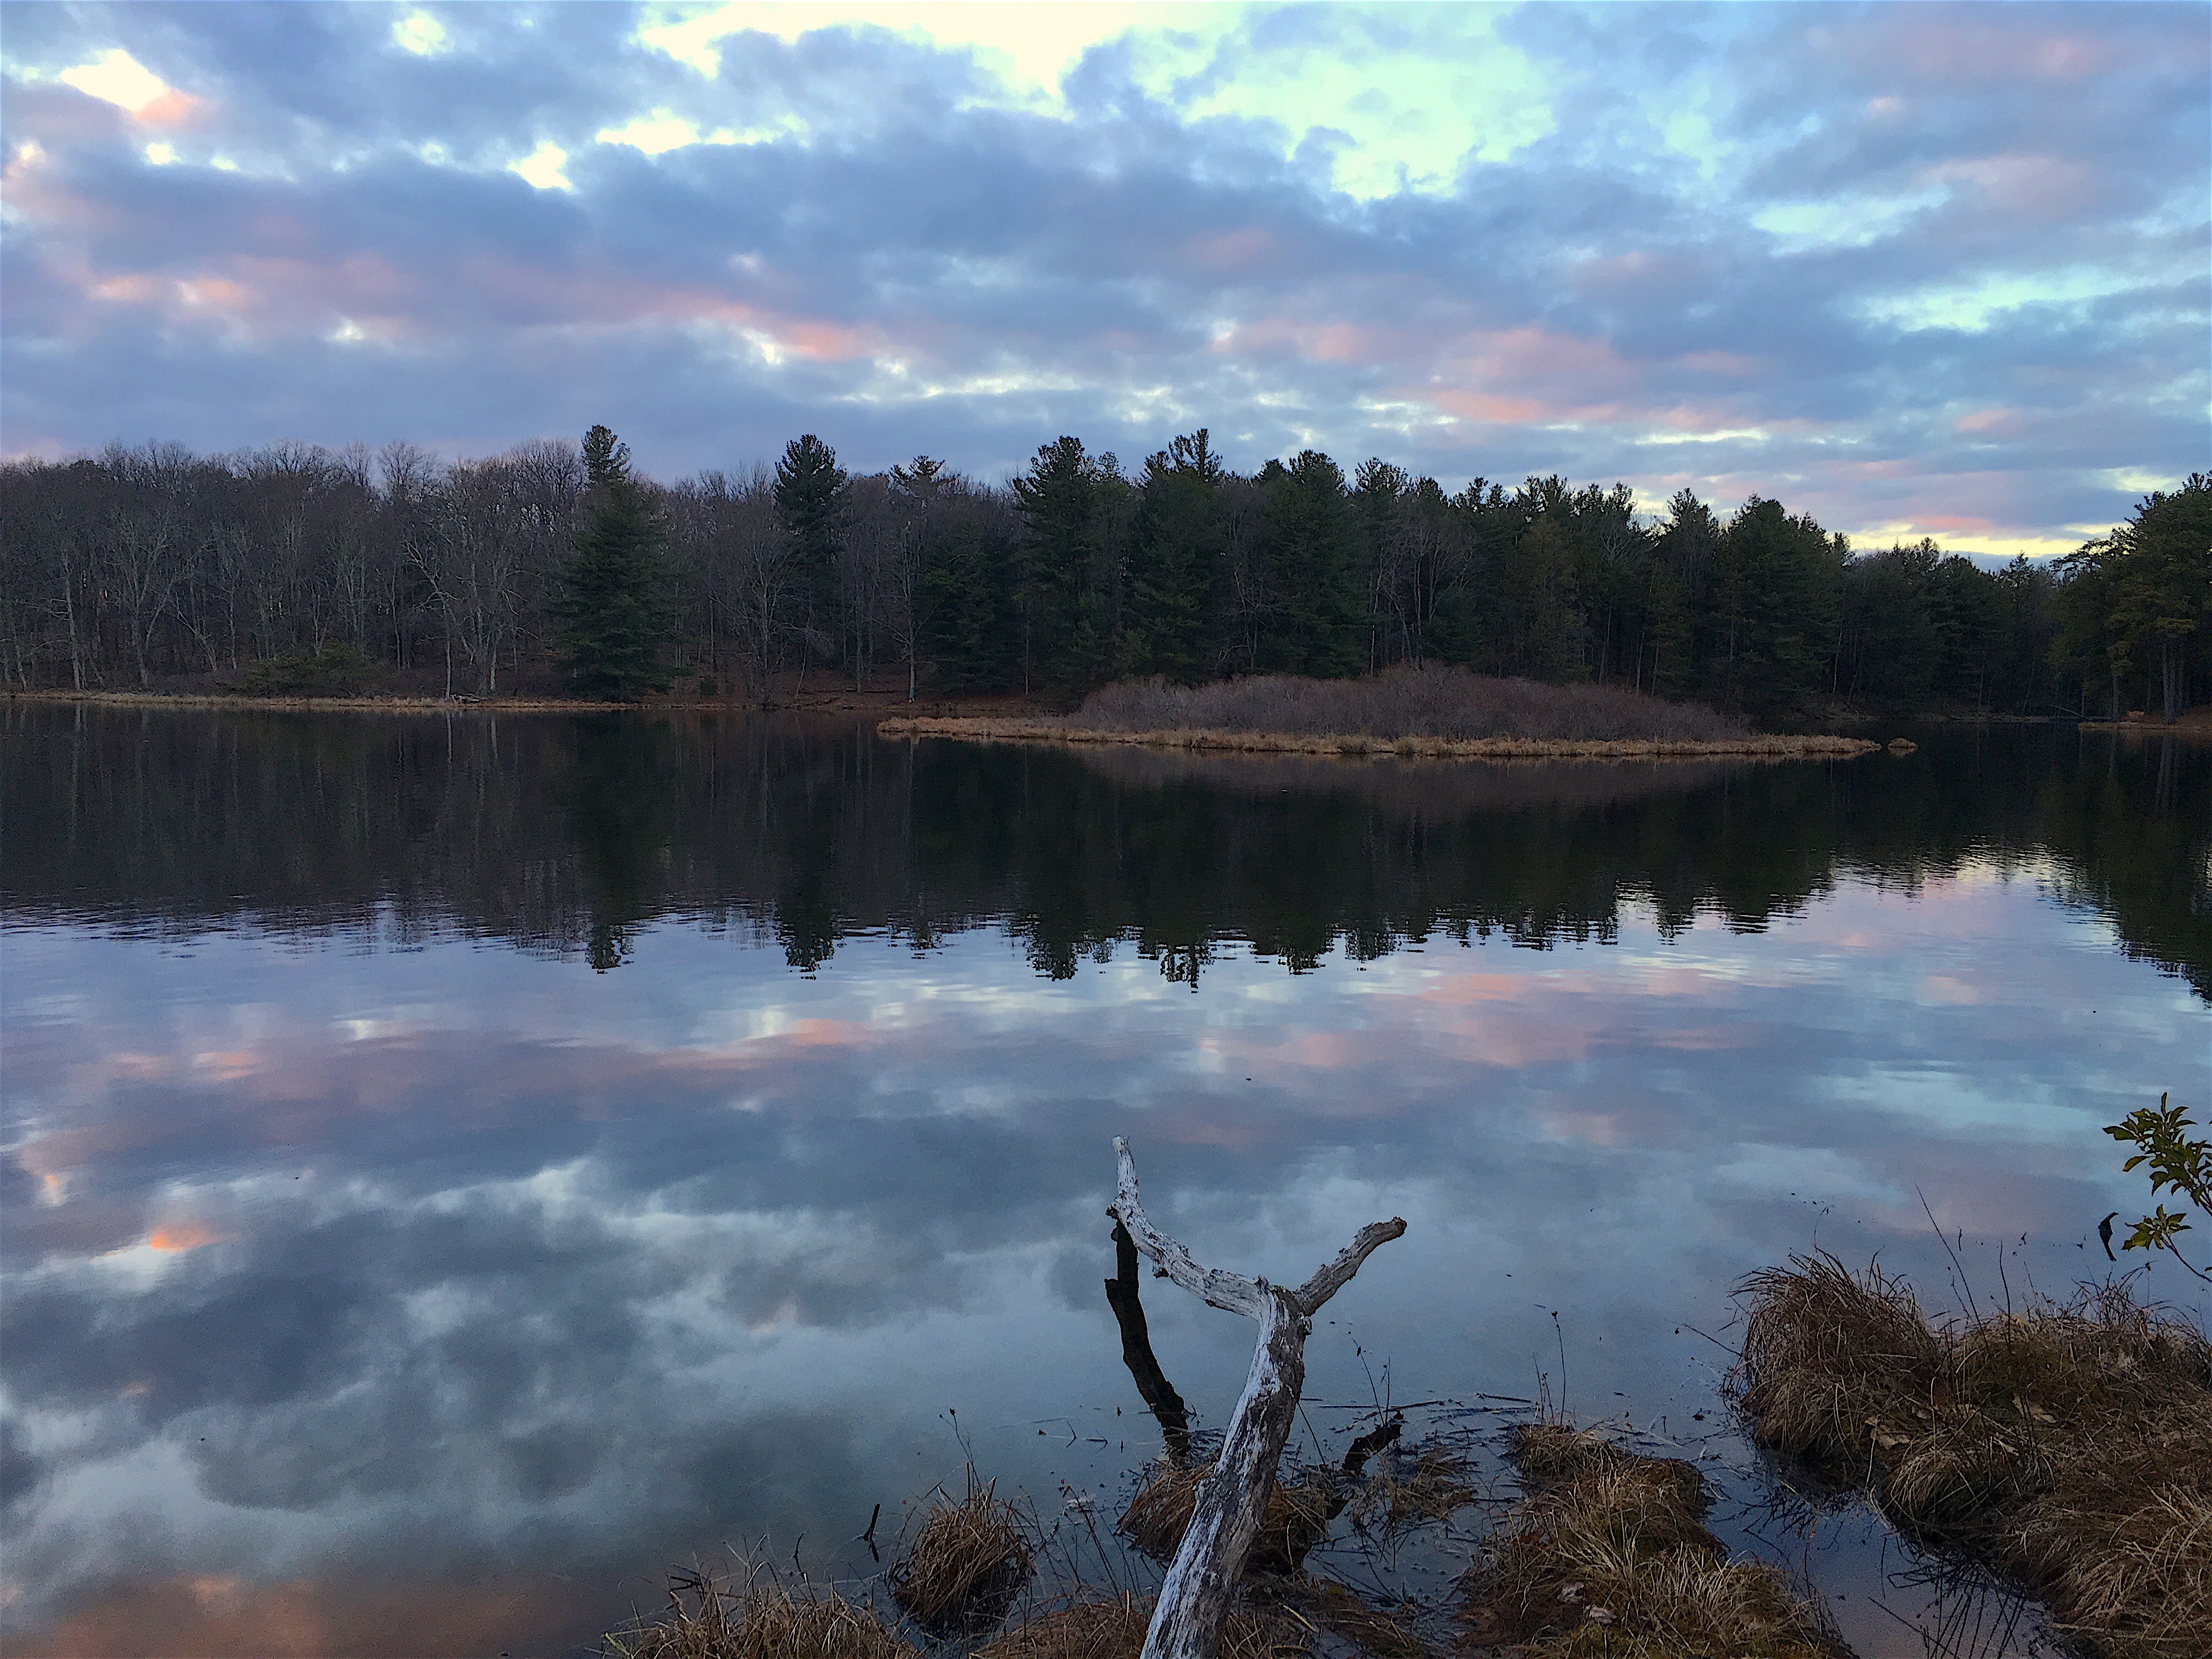
landscape, tree, water, nature, forest, outdoor, wilderness, branch, mountain, cloud, sky, wood, sun, sunrise, sunset, sunlight, morning, lake, dawn, river, dusk, pond, evening, green, reflection, tranquil, scenic, color, natural, autumn, park, scenery, blue, reservoir, colorful, season, body of water, wetland, scene, habitat, loch, natural environment, atmospheric phenomenon